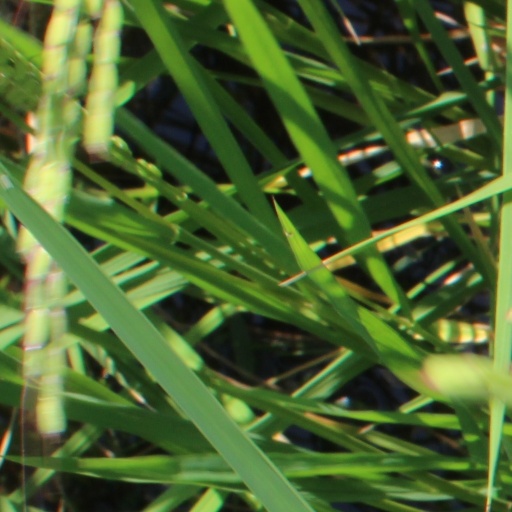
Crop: rice